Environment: real
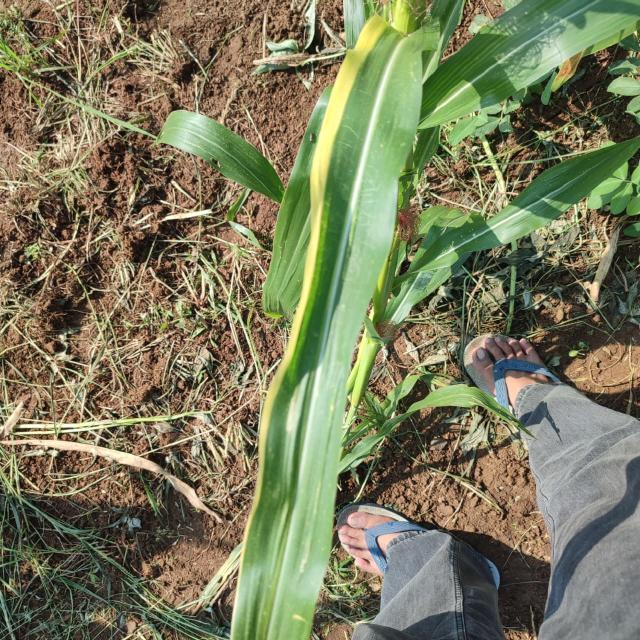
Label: potassium_deficiency